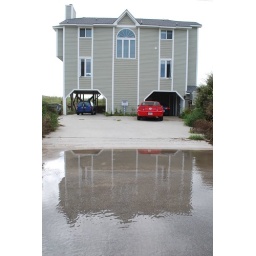
lake in front of house (4)